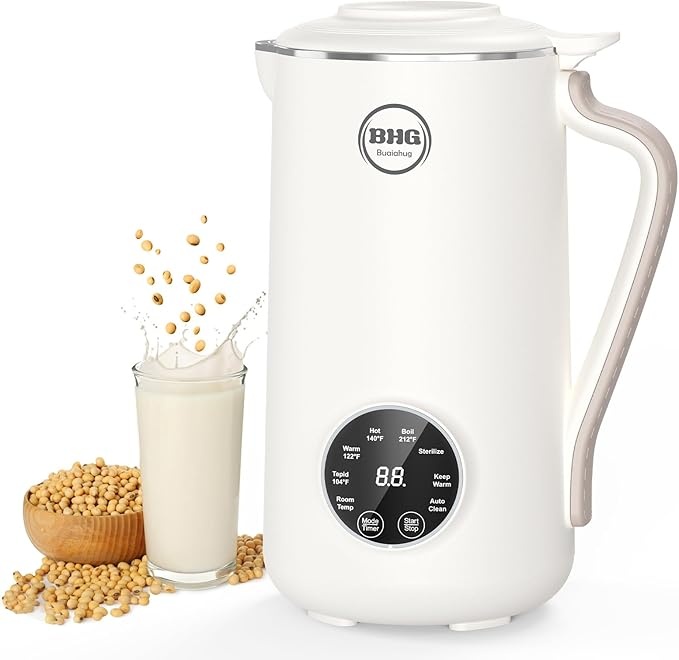
40OZ Nut Milk Maker Machine - Multi-Functional Automatic Almond with 10 Blades, Plant-Based, Oat, Soy, and Dairy Free Beverages 12 Hours Timer/Auto-clean/Room Temp/Keep Warm/Boil, White
Brand BUAIAHUG Special Feature auto clean Color White Material Stainless Steel Model Name bhg-01 About this item 【Make Fresh Plant-Based Milk in Minutes】Easily make 40oz (1200mL) of fresh, dairy-free milk from nuts, seeds, grains, and beans. A healthier, cost-effective, and eco-friendly alternative to store-bought cartons—no additives, less waste, and a lower carbon footprint. 【8-in-1 Multifunctional Nut Milk Maker】This upgraded soy milk maker features 8 smart functions: Room Temp, Tepid (104℉), Warm (122℉), Hot (140℉), Boil (212℉), Auto Clean (120s), Sterilize, and Keep Warm. No soaking needed—perfect for almond milk, oat milk, soy milk, rice milk, and more. Timer setting allows up to 12 hours of scheduling. 【Powerful 12-Blade Stainless Steel Design】Equipped with a 12-blade 3D stainless steel blending system for smooth, creamy results. Easily handles tough ingredients while preserving nutrients. For an even finer texture, use the included filter bag for ultra-smooth drinks. 【Low-Noise Operation for Everyday Use】Enjoy fresh plant-based milk every day without loud noise. This milk maker runs quietly while preparing almond, cashew, soy, or oat milk, as well as smoothies and both hot and cold vegan drinks—ideal for your morning routine. 【A Perfect Gift for a Healthier Lifestyle】A thoughtful and stylish gift for health-conscious friends and family. Package includes: 1×Soy Milk Maker, 1×Cleaning Brush, 1×Power Cord (0.8m), 1×Measuring Spoon, and 1×Instruction Manual with Recipes.
Category: Home & Garden > Kitchen & Dining > Kitchen Appliances > Soy Milk Makers